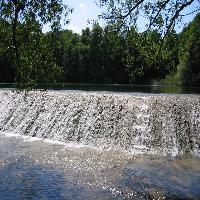
Weather: sun or clear